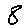
Label: 8